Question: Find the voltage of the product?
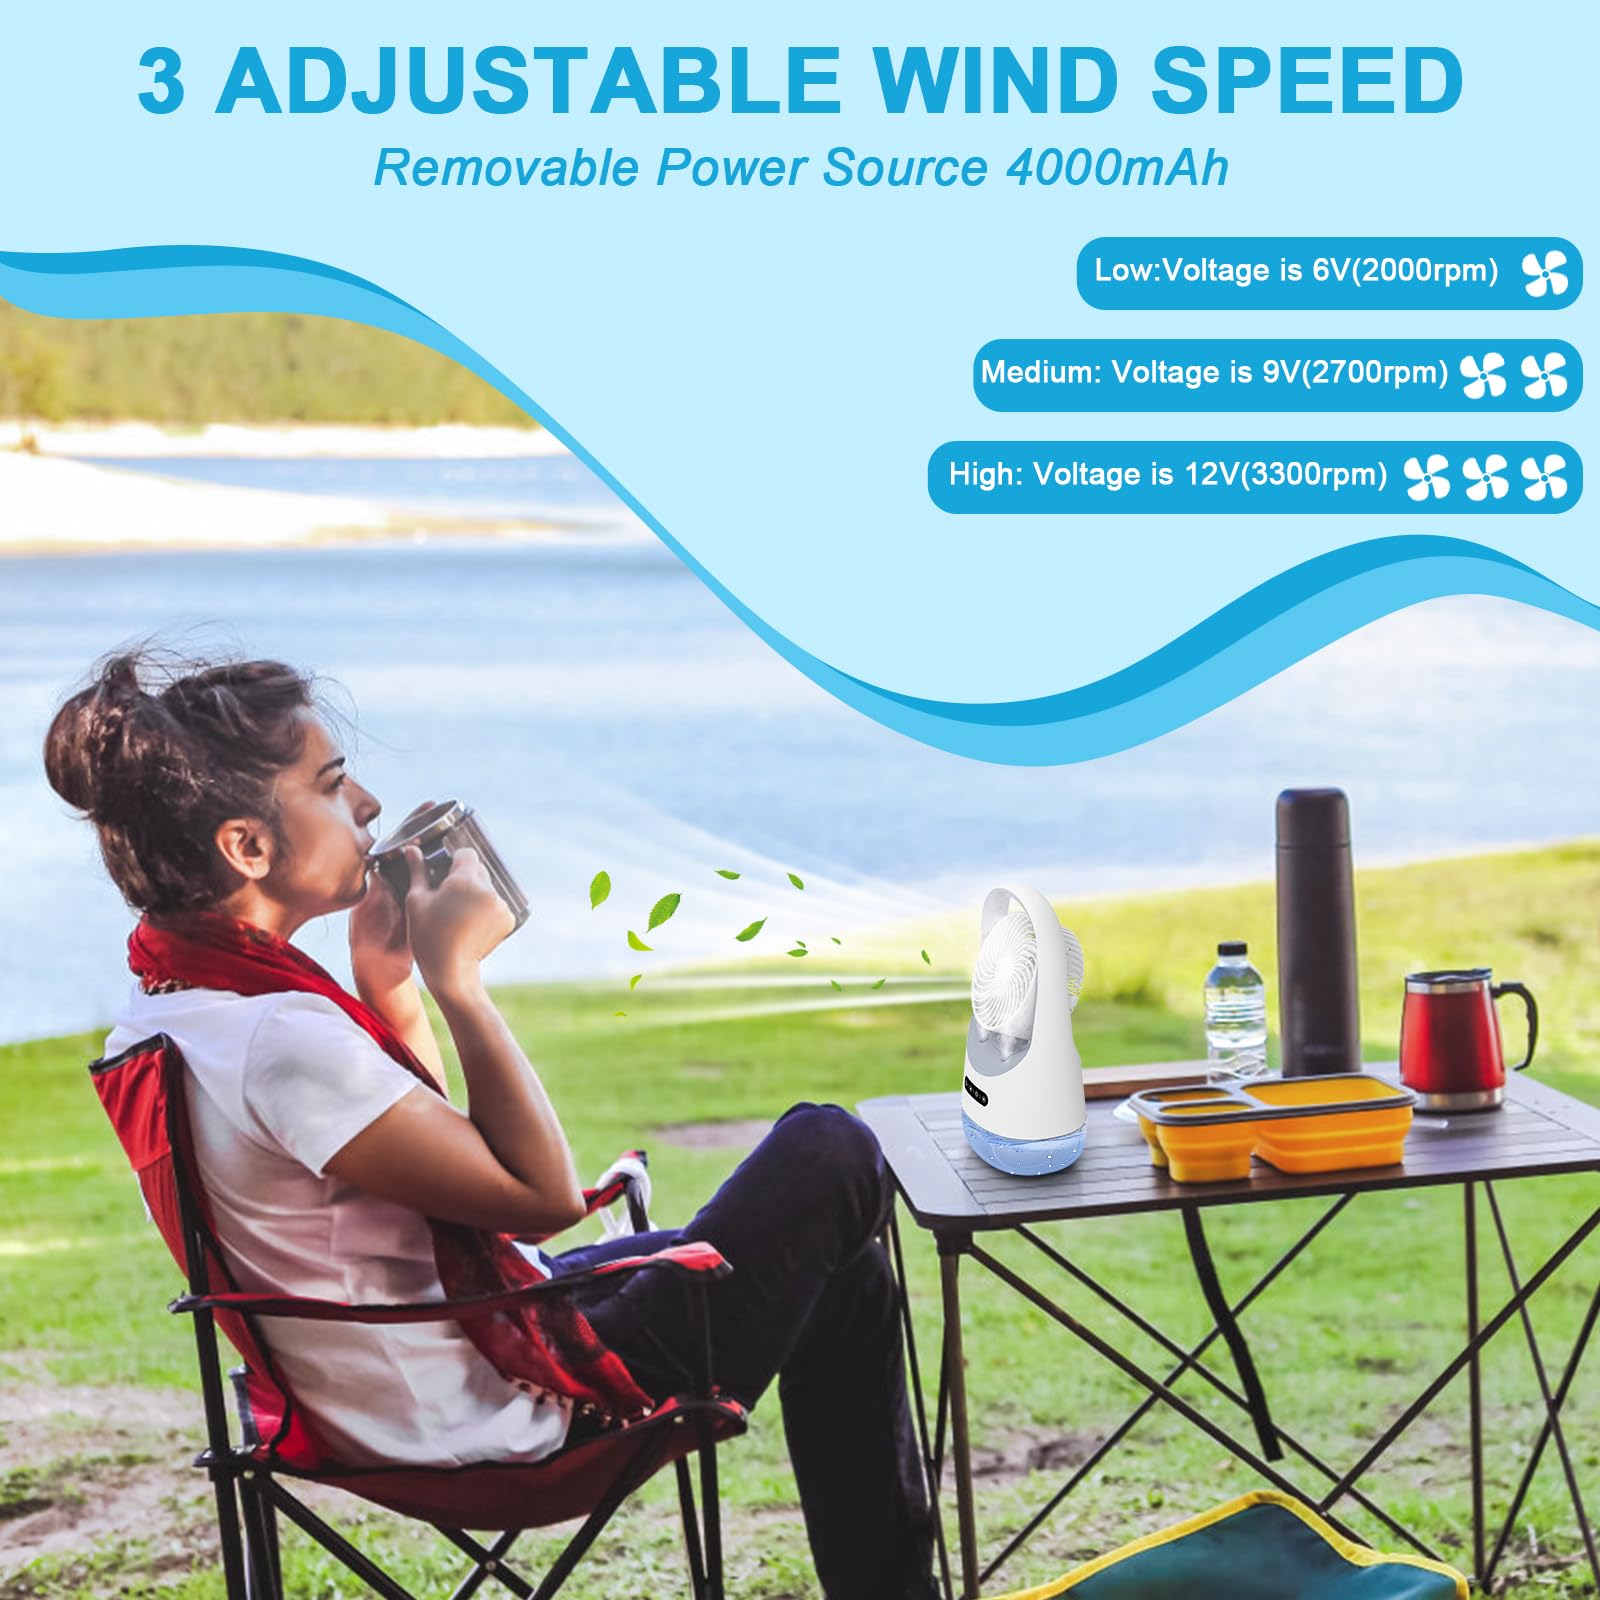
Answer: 6.0 volt